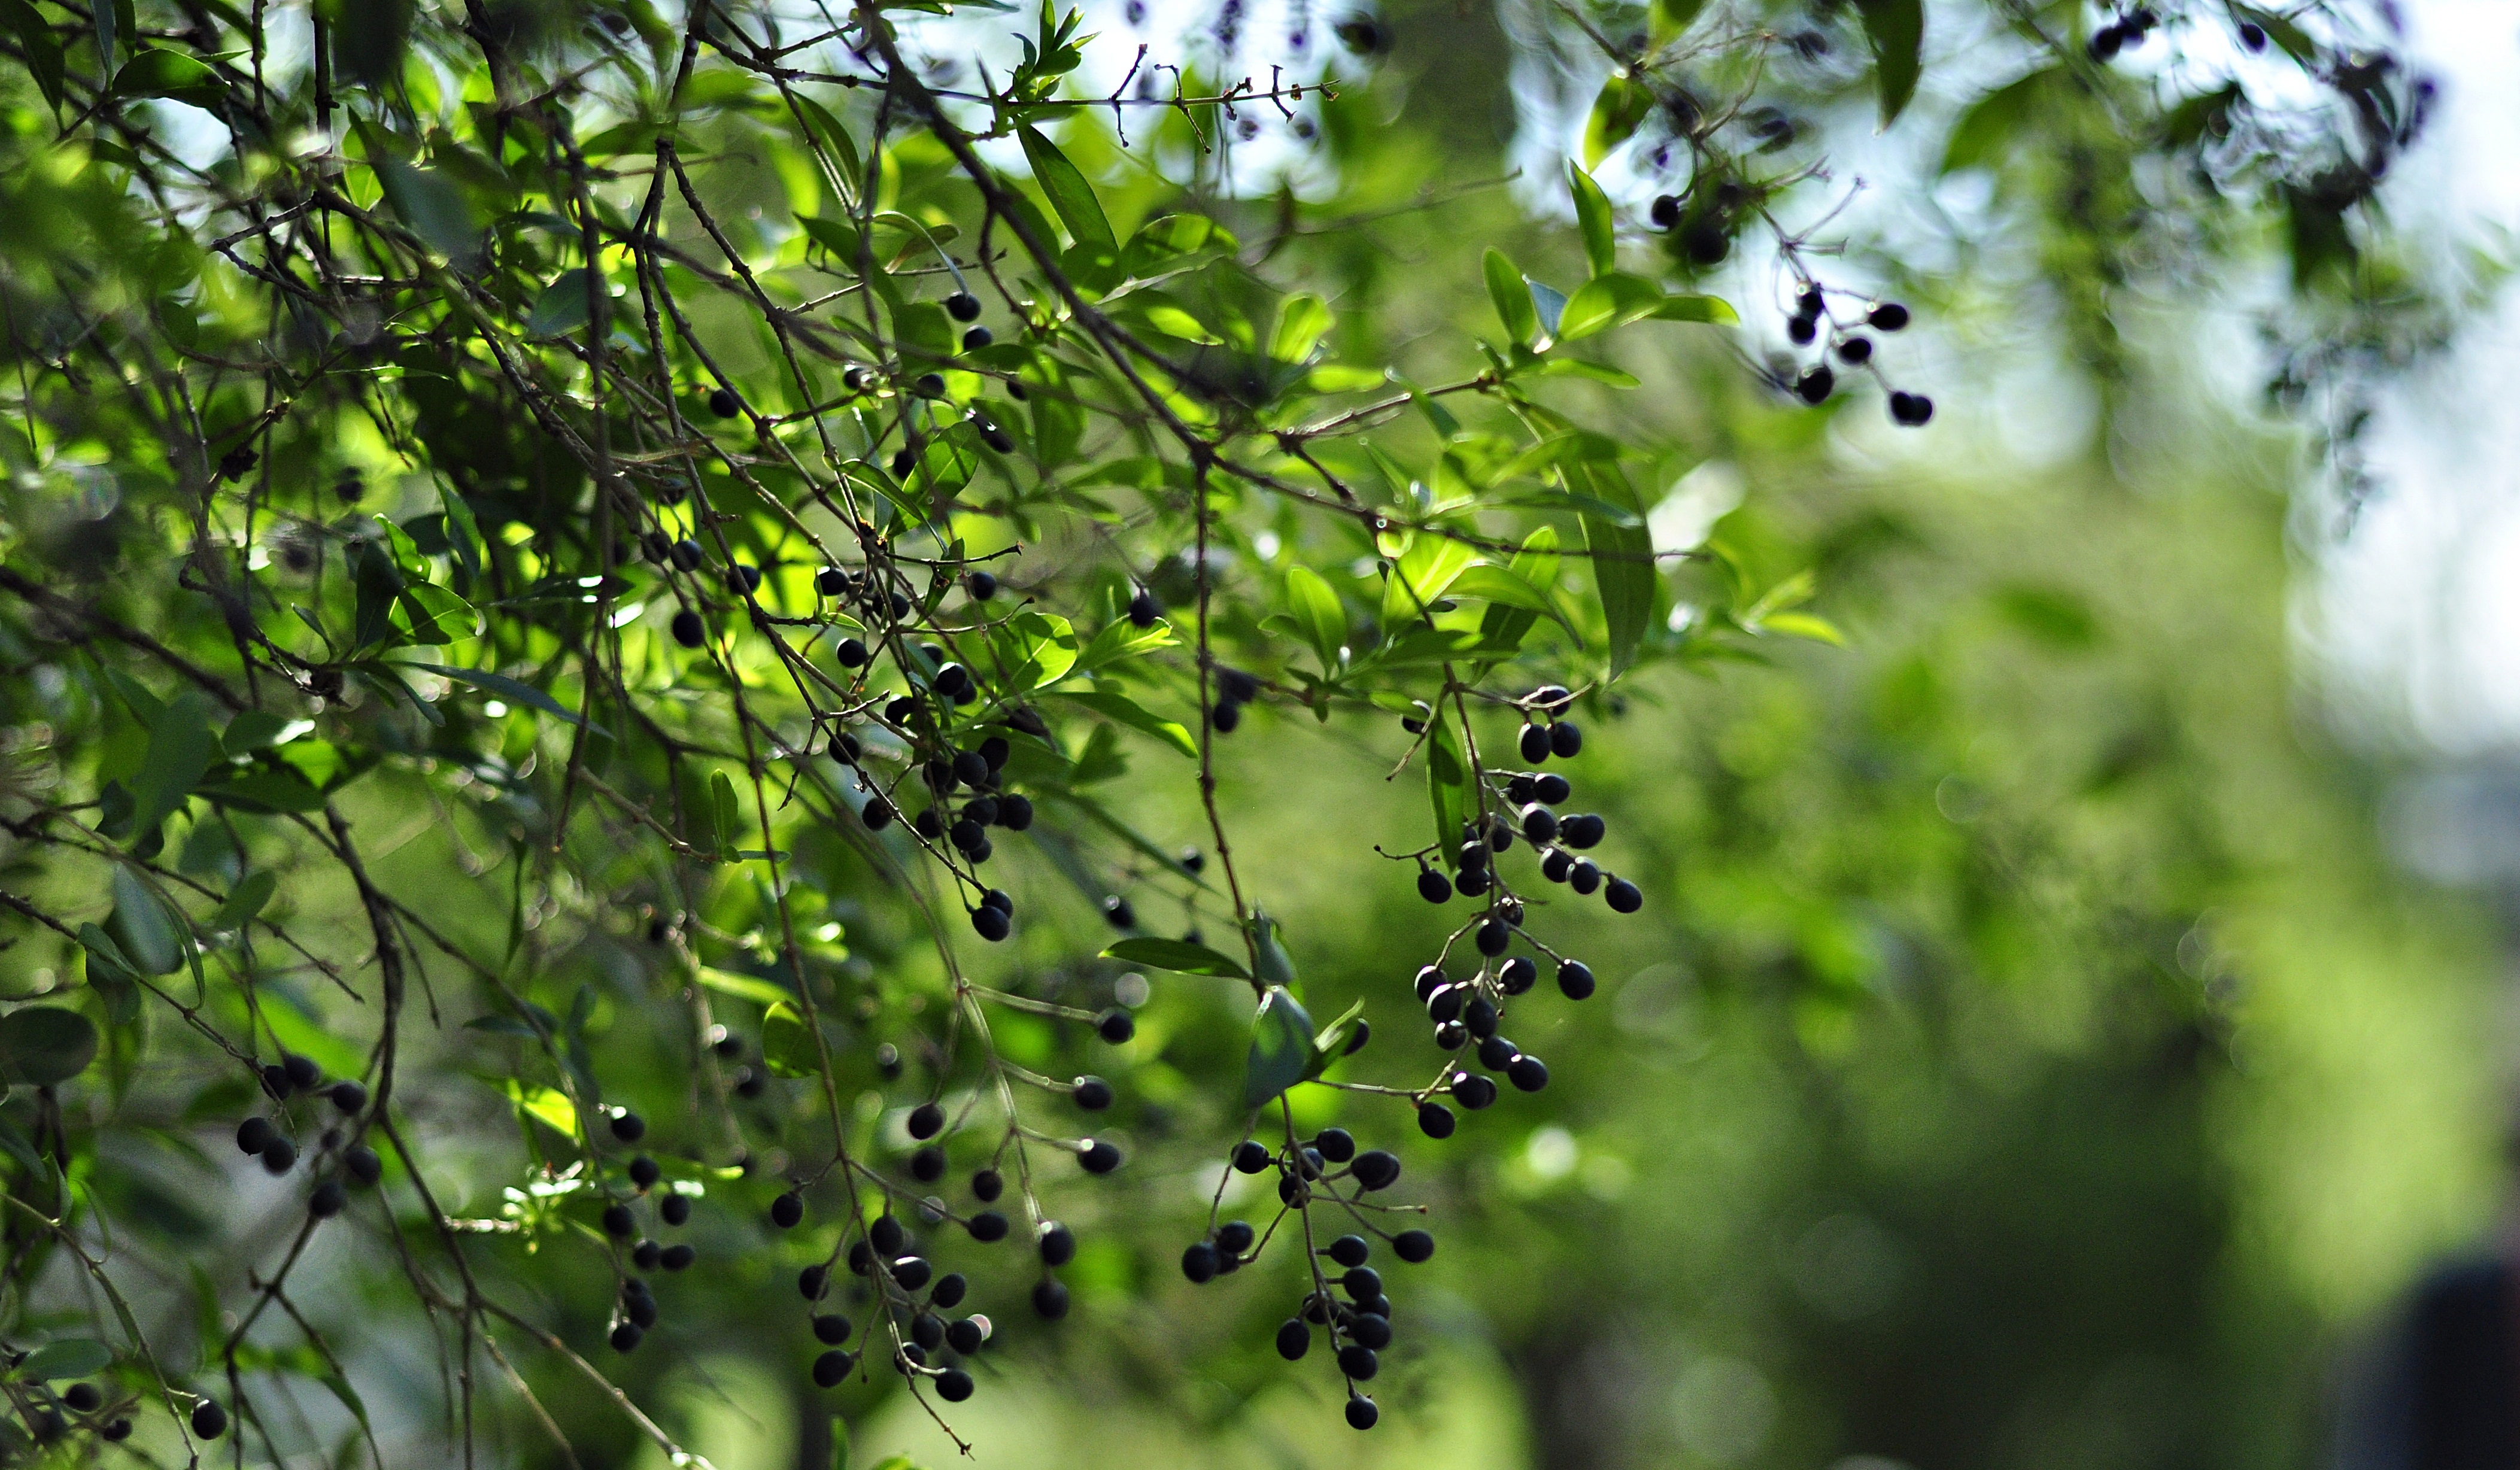
tree, nature, forest, grass, branch, plant, berry, sunlight, leaf, flower, spring, green, produce, autumn, botany, flora, plants, shrub, woodland, flowering plant, woody plant, land plant